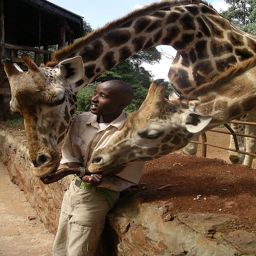
a couple of giraffes that are leaning over a fence
A man with his hands in the giraffes mouths while in between them.
A trainer feeding two giraffes from his hands
A man who is feeding some giraffes out of his hands.
Two giraffes eating out of a black man's hands.